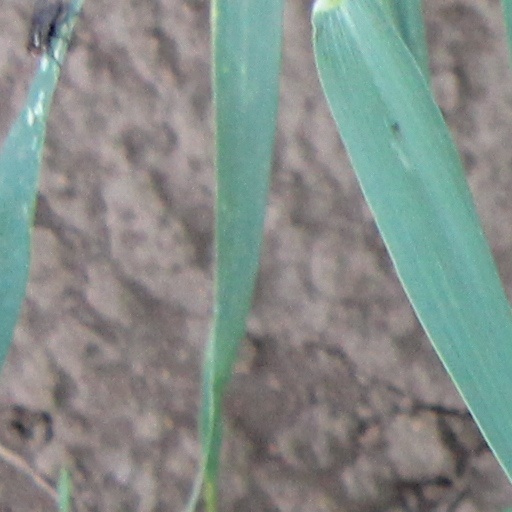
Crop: wheat